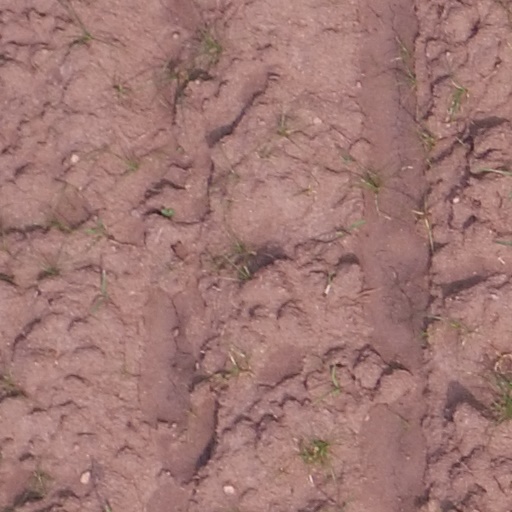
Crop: maize; corn